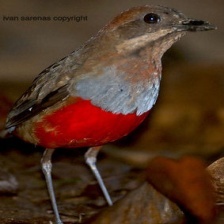
Species: RED BELLIED PITTA
Scientific name: PITTA ERYTHROGASTER